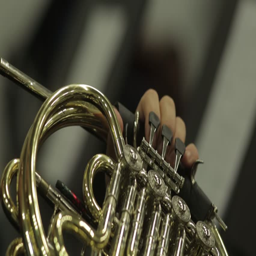
hands of the man playing the horn